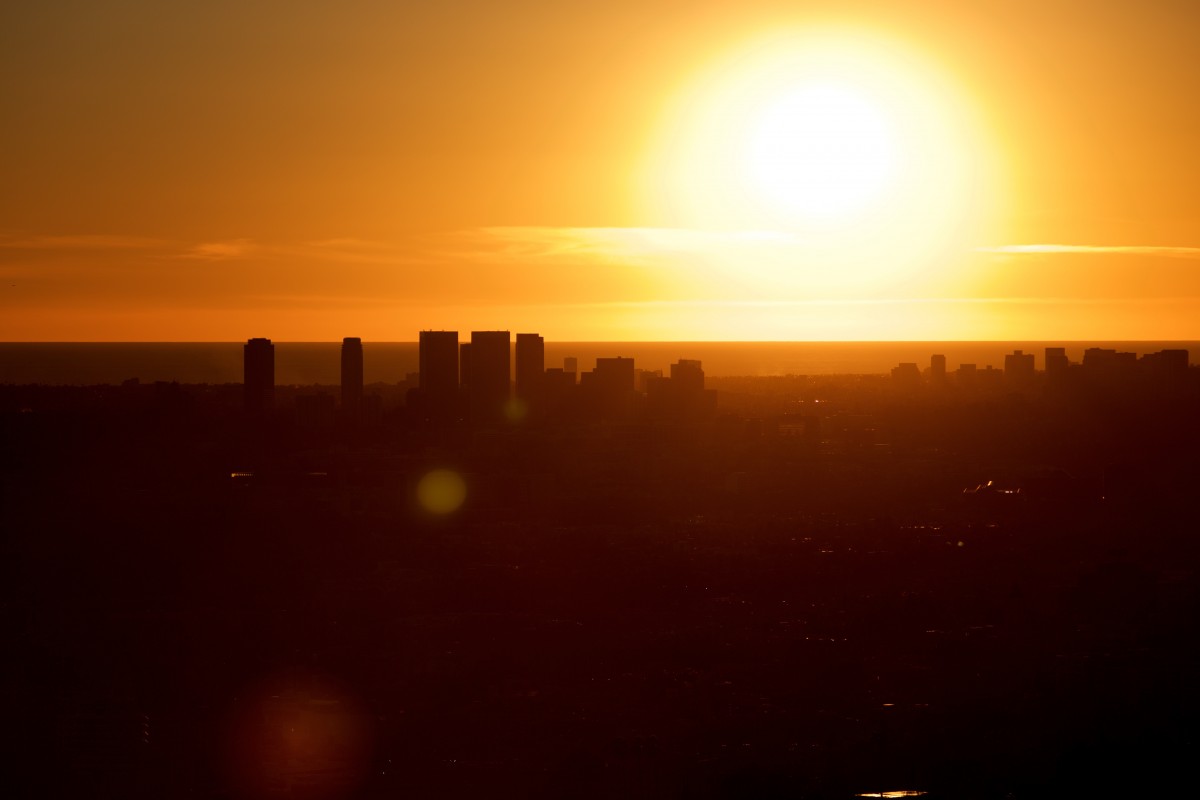
Tags: sun, sunrise, sunset, skyline, sunlight, dawn, city, atmosphere, cityscape, dusk, evening, afterglow, astronomical object, atmospheric phenomenon